Palestinian political violence

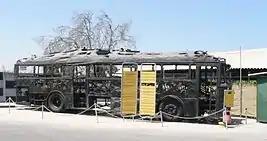
Charred remains of the bus hijacked and burnt by Palestinian militants in 1978 in the Coastal Road massacre

In the wake of the Six-Day War, confrontations between Palestinian guerrillas in Jordan and government forces became a major problem within the kingdom. By early 1970, at least seven Palestinian guerrilla organizations were active in Jordan, one of the most important being the Popular Front for the Liberation of Palestine (PFLP) led by George Habash. Based in the Jordanian refugee camps, the fedayeen developed a virtual state within a state, receiving funds and arms from both the Arab states and Eastern Europe and openly flouting the law of the country. The guerrillas initially focused on attacking Israel, but by late 1968, the main fedayeen activities in Jordan appeared to shift to attempts to overthrow the Jordanian monarchy.